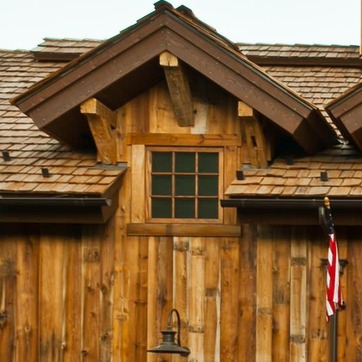
Material: glass